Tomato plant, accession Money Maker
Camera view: bottom (45 deg); turntable rotation: 90 degrees
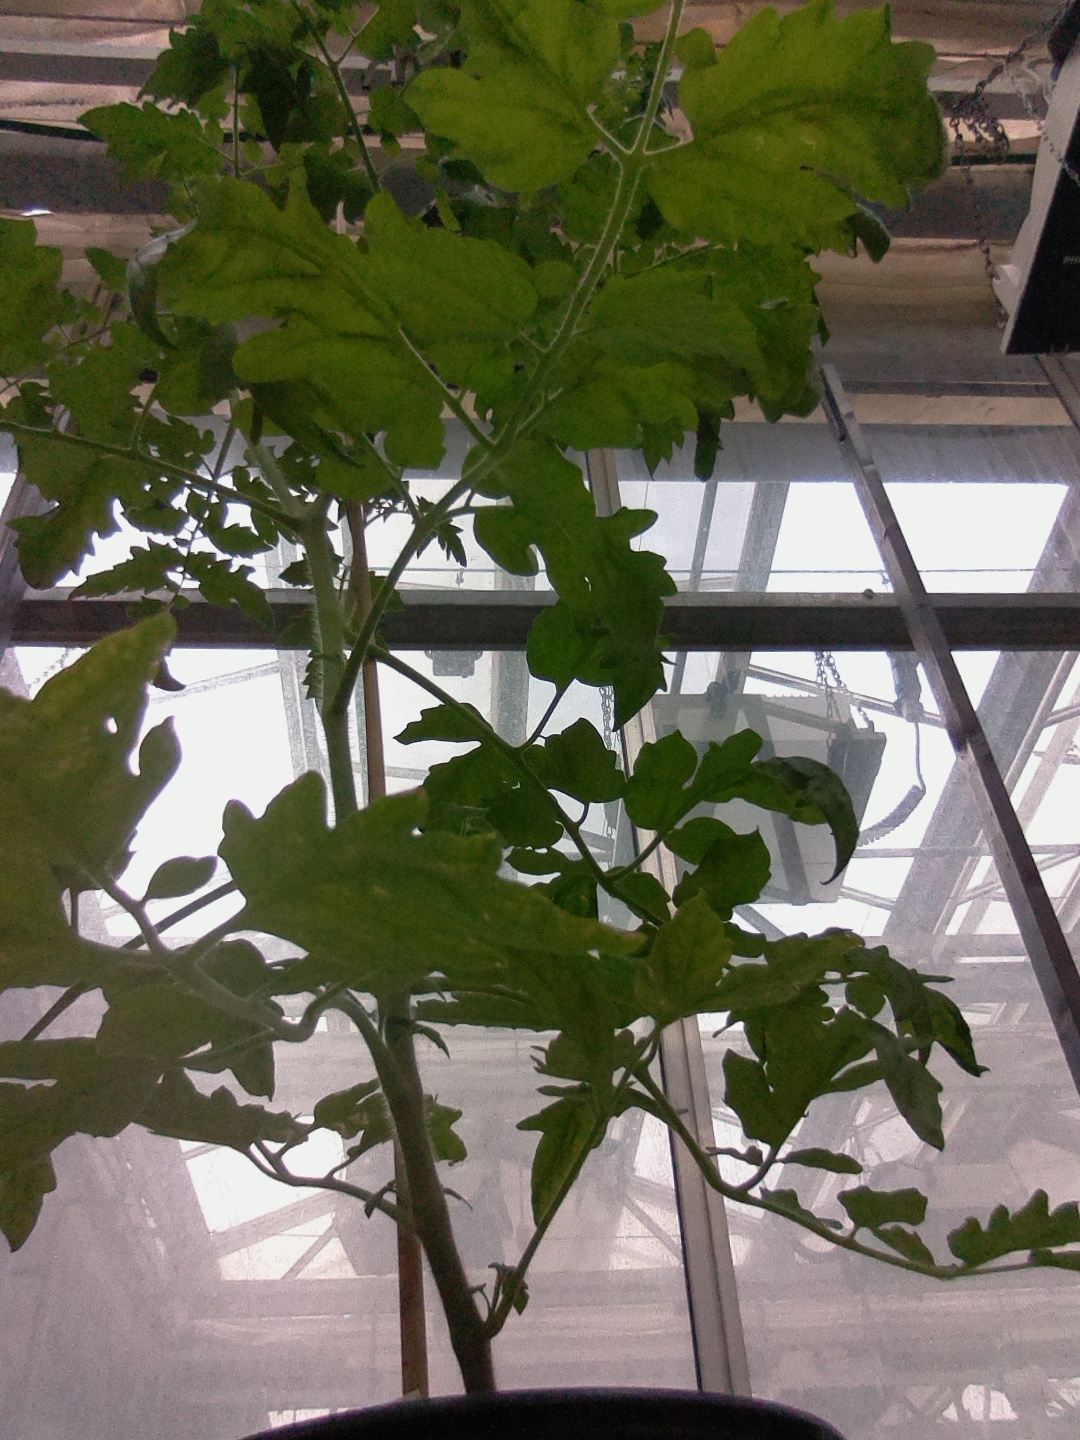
BBCH growth stage 66: Full flowering, 60%-70% of flowers open, more petals falling